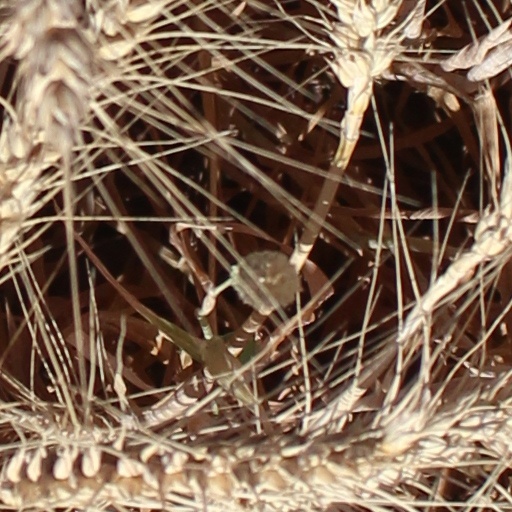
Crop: wheat